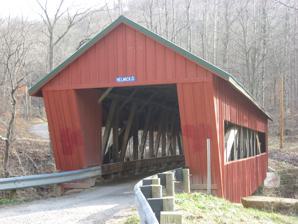
Building: Helmick Mill Covered Bridge
Country: United States of America
Year built: 1867
United States historic place Helmick Mill Covered Bridge U.S. National Register of Historic Places Nearest city Malta, Ohio Coordinates 39°43′11″N 81°56′32″W / 39.71972°N 81.94222°W / 39.71972; -81.94222 ( Helmick Mill Covered Bridge ) Area less than one acre Built 1867 Built by Price, Samuel Architectural style Covered bridge NRHP reference No. 99000098 Added to NRHP February 5, 1999 The Helmick Mill Covered Bridge , in Deerfield Township, Morgan County, Ohio , near Malta, Ohio , was built in 1867 by Samuel Price who was paid $872.  It was listed on the National Register of Historic Places in 1999. At this site in 1880, Joseph "Joe" Helmick owned a flouring mill and a saw mill on the falls where the flint rock outcrops.  The flouring mill was on the south side and the saw mill on the north side, according to Aler's Reminiscences of Deerfield Township, p. 4, col. 1 It brings Township Road 269 over Island Run, northwest of Malta, and it is also known as Island Run Bridge . It was built in 1867 and rehabilitated in 1991.  It is a multiple kingpost through truss bridge, having total length of 72.2 feet and longest span of 33.1 feet. See also Helmick Covered Bridge , also NRHP-listed References